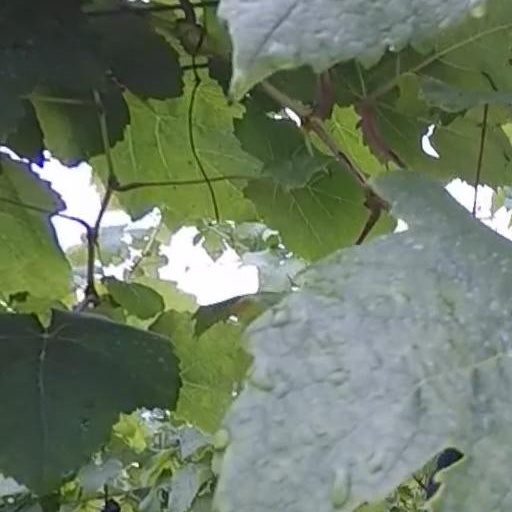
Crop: grape